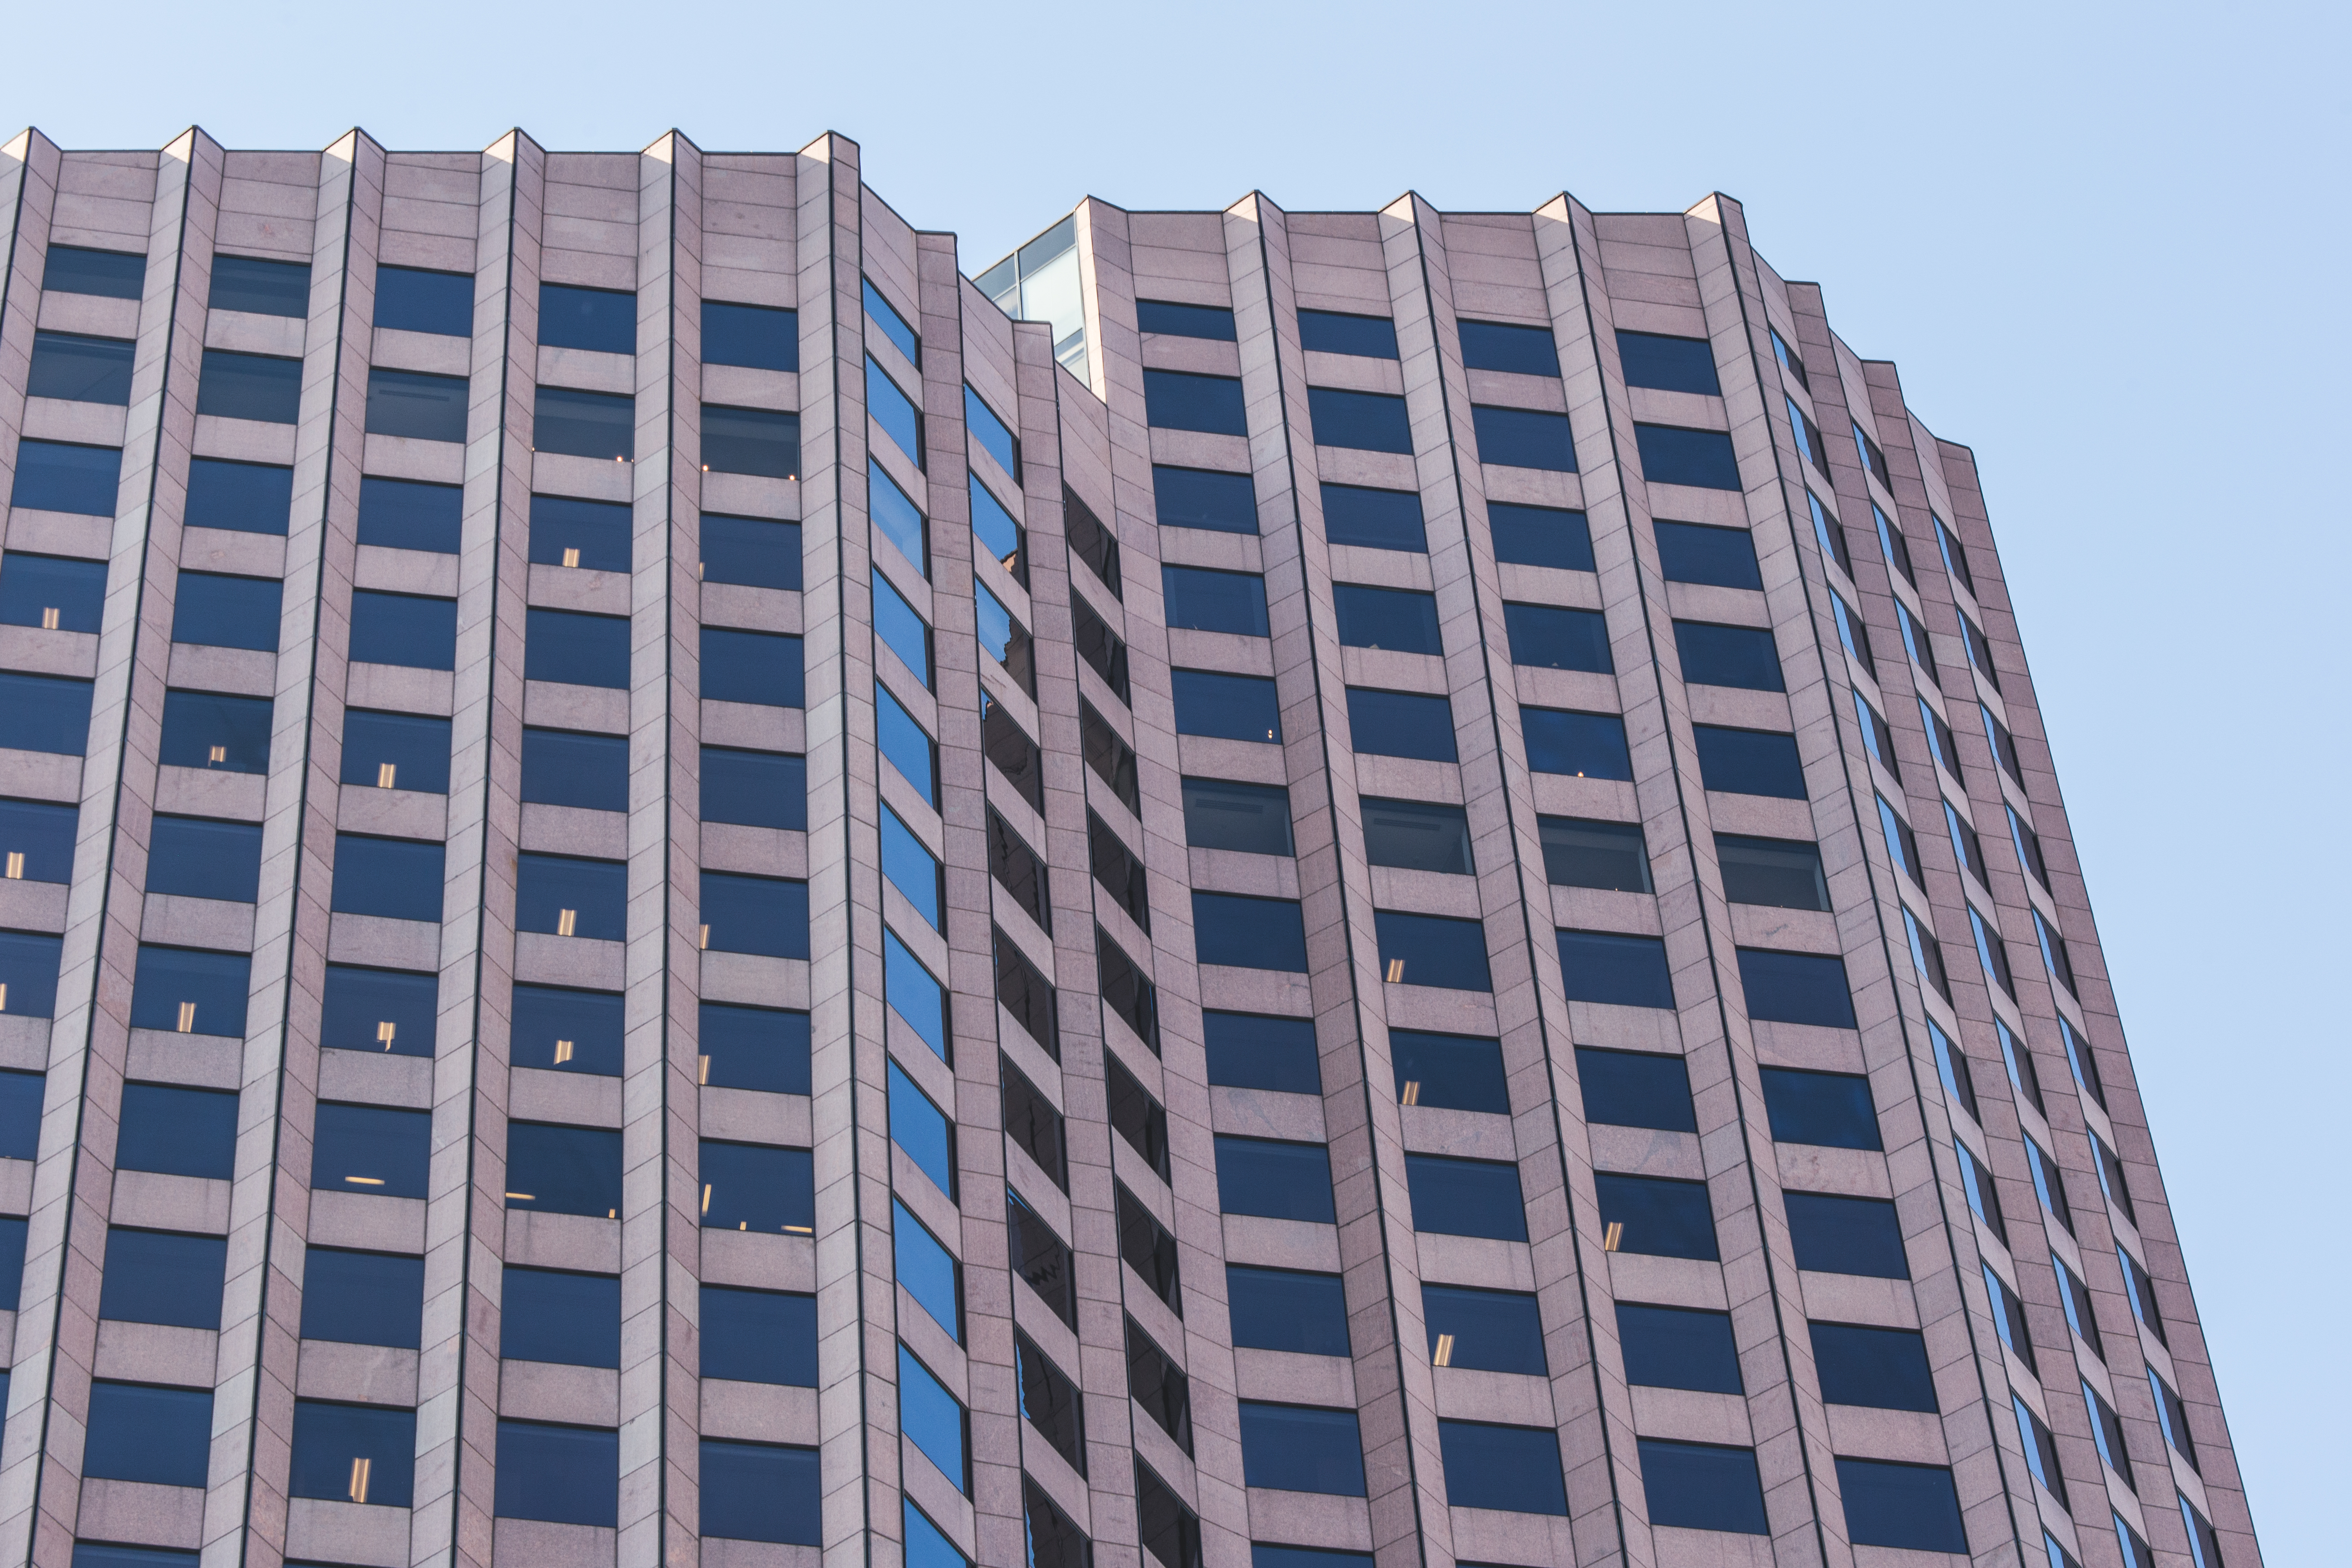
building, metropolitan area, condominium, tower block, urban area, skyscraper, architecture, daytime, metropolis, city, commercial building, human settlement, landmark, corporate headquarters, neighbourhood, mixed use, residential area, real estate, facade, apartment, downtown, sky, tower, Material property, brutalist architecture, headquarters, window, daylighting, urban design, symmetry